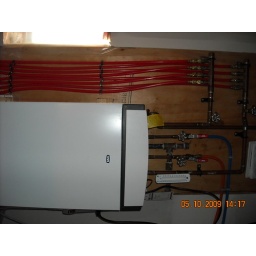
Provides the hot water and heating. Radiant in floor heat and wall rads in the basement.